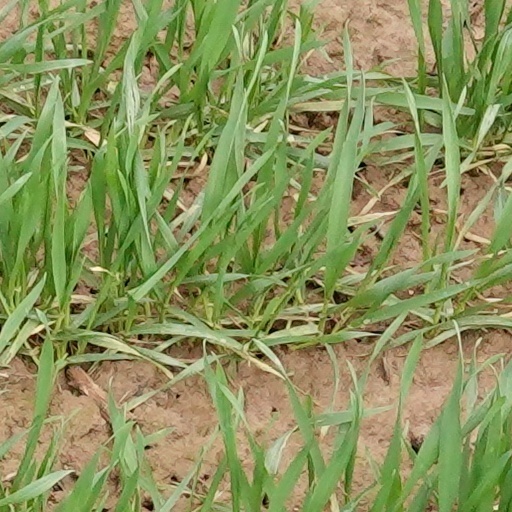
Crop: wheat